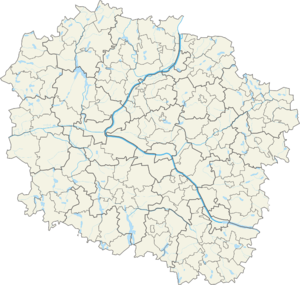
Lubiewo est une gmina rurale du powiat de Tuchola, Couïavie-Poméranie, dans le centre-nord de la Pologne. Son siège est le village de Lubiewo, qui se situe environ 19 km au sud-est de Tuchola et 39 km au nord de Bydgoszcz.
Janikowo est une gmina mixte du powiat de Inowrocław, Couïavie-Poméranie, dans le centre-nord de la Pologne. Son siège est la ville de Janikowo, qui se situe environ 12 km au sud-ouest d'Inowrocław, 42 km au sud de Bydgoszcz, et 47 km au sud-ouest de Toruń.
Bobrowo est une gmina rurale du powiat de Brodnica, Cujavie-Poméranie, dans le centre-nord de la Pologne. Son siège est le village de Bobrowo, qui se situe environ 9 km au nord-ouest de Brodnica et 53 km au nord-est de Toruń.
Rogowo est une gmina rurale du powiat de Rypin, Couïavie-Poméranie, dans le centre-nord de la Pologne. Son siège est le village de Rogowo, qui se situe environ 11 km au sud-ouest de Rypin et 52 km à l'est de Toruń.
Brodnica est une gmina rurale du powiat de Brodnica, Couïavie-Poméranie, dans le centre-nord de la Pologne. Son siège est la ville de Brodnica, bien qu'elle ne fasse pas partie du territoire de la gmina.